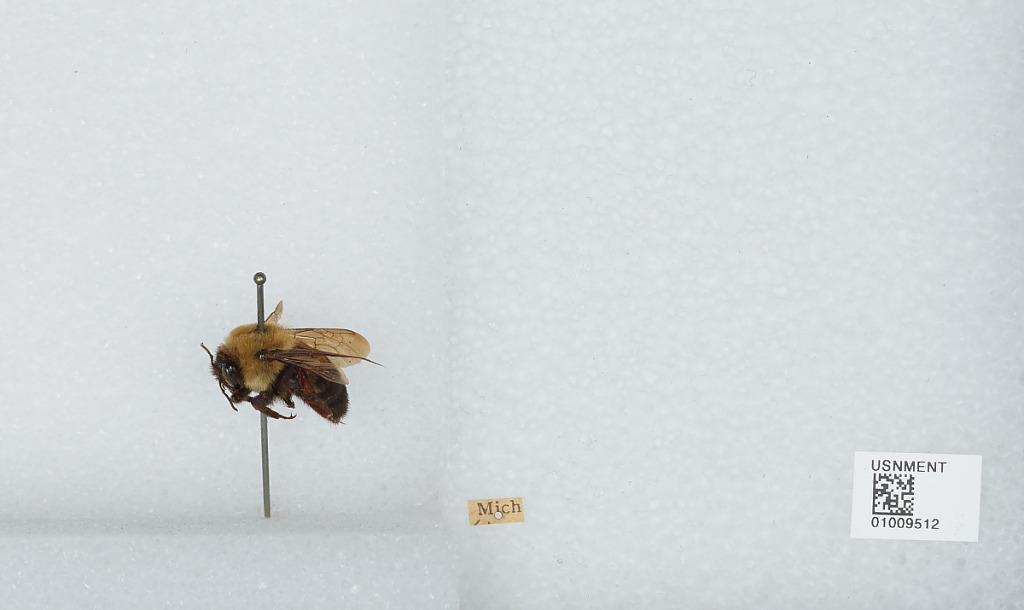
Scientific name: Bombus (Separatobombus) griseocollis (De Geer)